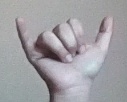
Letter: ya